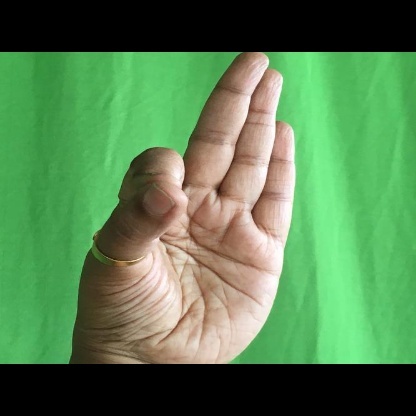
Mudra: Aralam